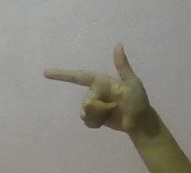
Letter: yaa